Ricky Rudd

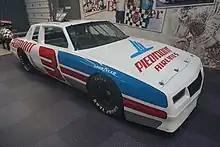
Ricky Rudd's 1983 Riverside International Raceway-winning No. 3 Piedmont Airlines Chevrolet Monte Carlo

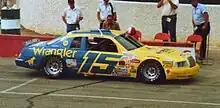
Rudd in 1984

In 1981, Rudd signed with DiGard Motorsports to drive the No. 88 car. Although he had no victories, he won his first three pole positions, and began his lengthy streak of consecutive race starts. In 1982, Rudd stepped into the No. 3 Pontiac for Richard Childress Racing. Rudd had six Top 5's but dropped down to 9th in the points standings. In the 1983 Daytona 500, Rudd became the youngest pole winner in Daytona 500 history at the age of 26 and would hold that record until 2014 when it was broken by a 23-year-old Austin Dillon. He was able to get his first two career wins in 1983 at Riverside and Martinsville respectively, but he again finished 9th in points. He also ran the only three Busch Series races of his career that season, winning in his debut event at Dover Downs.